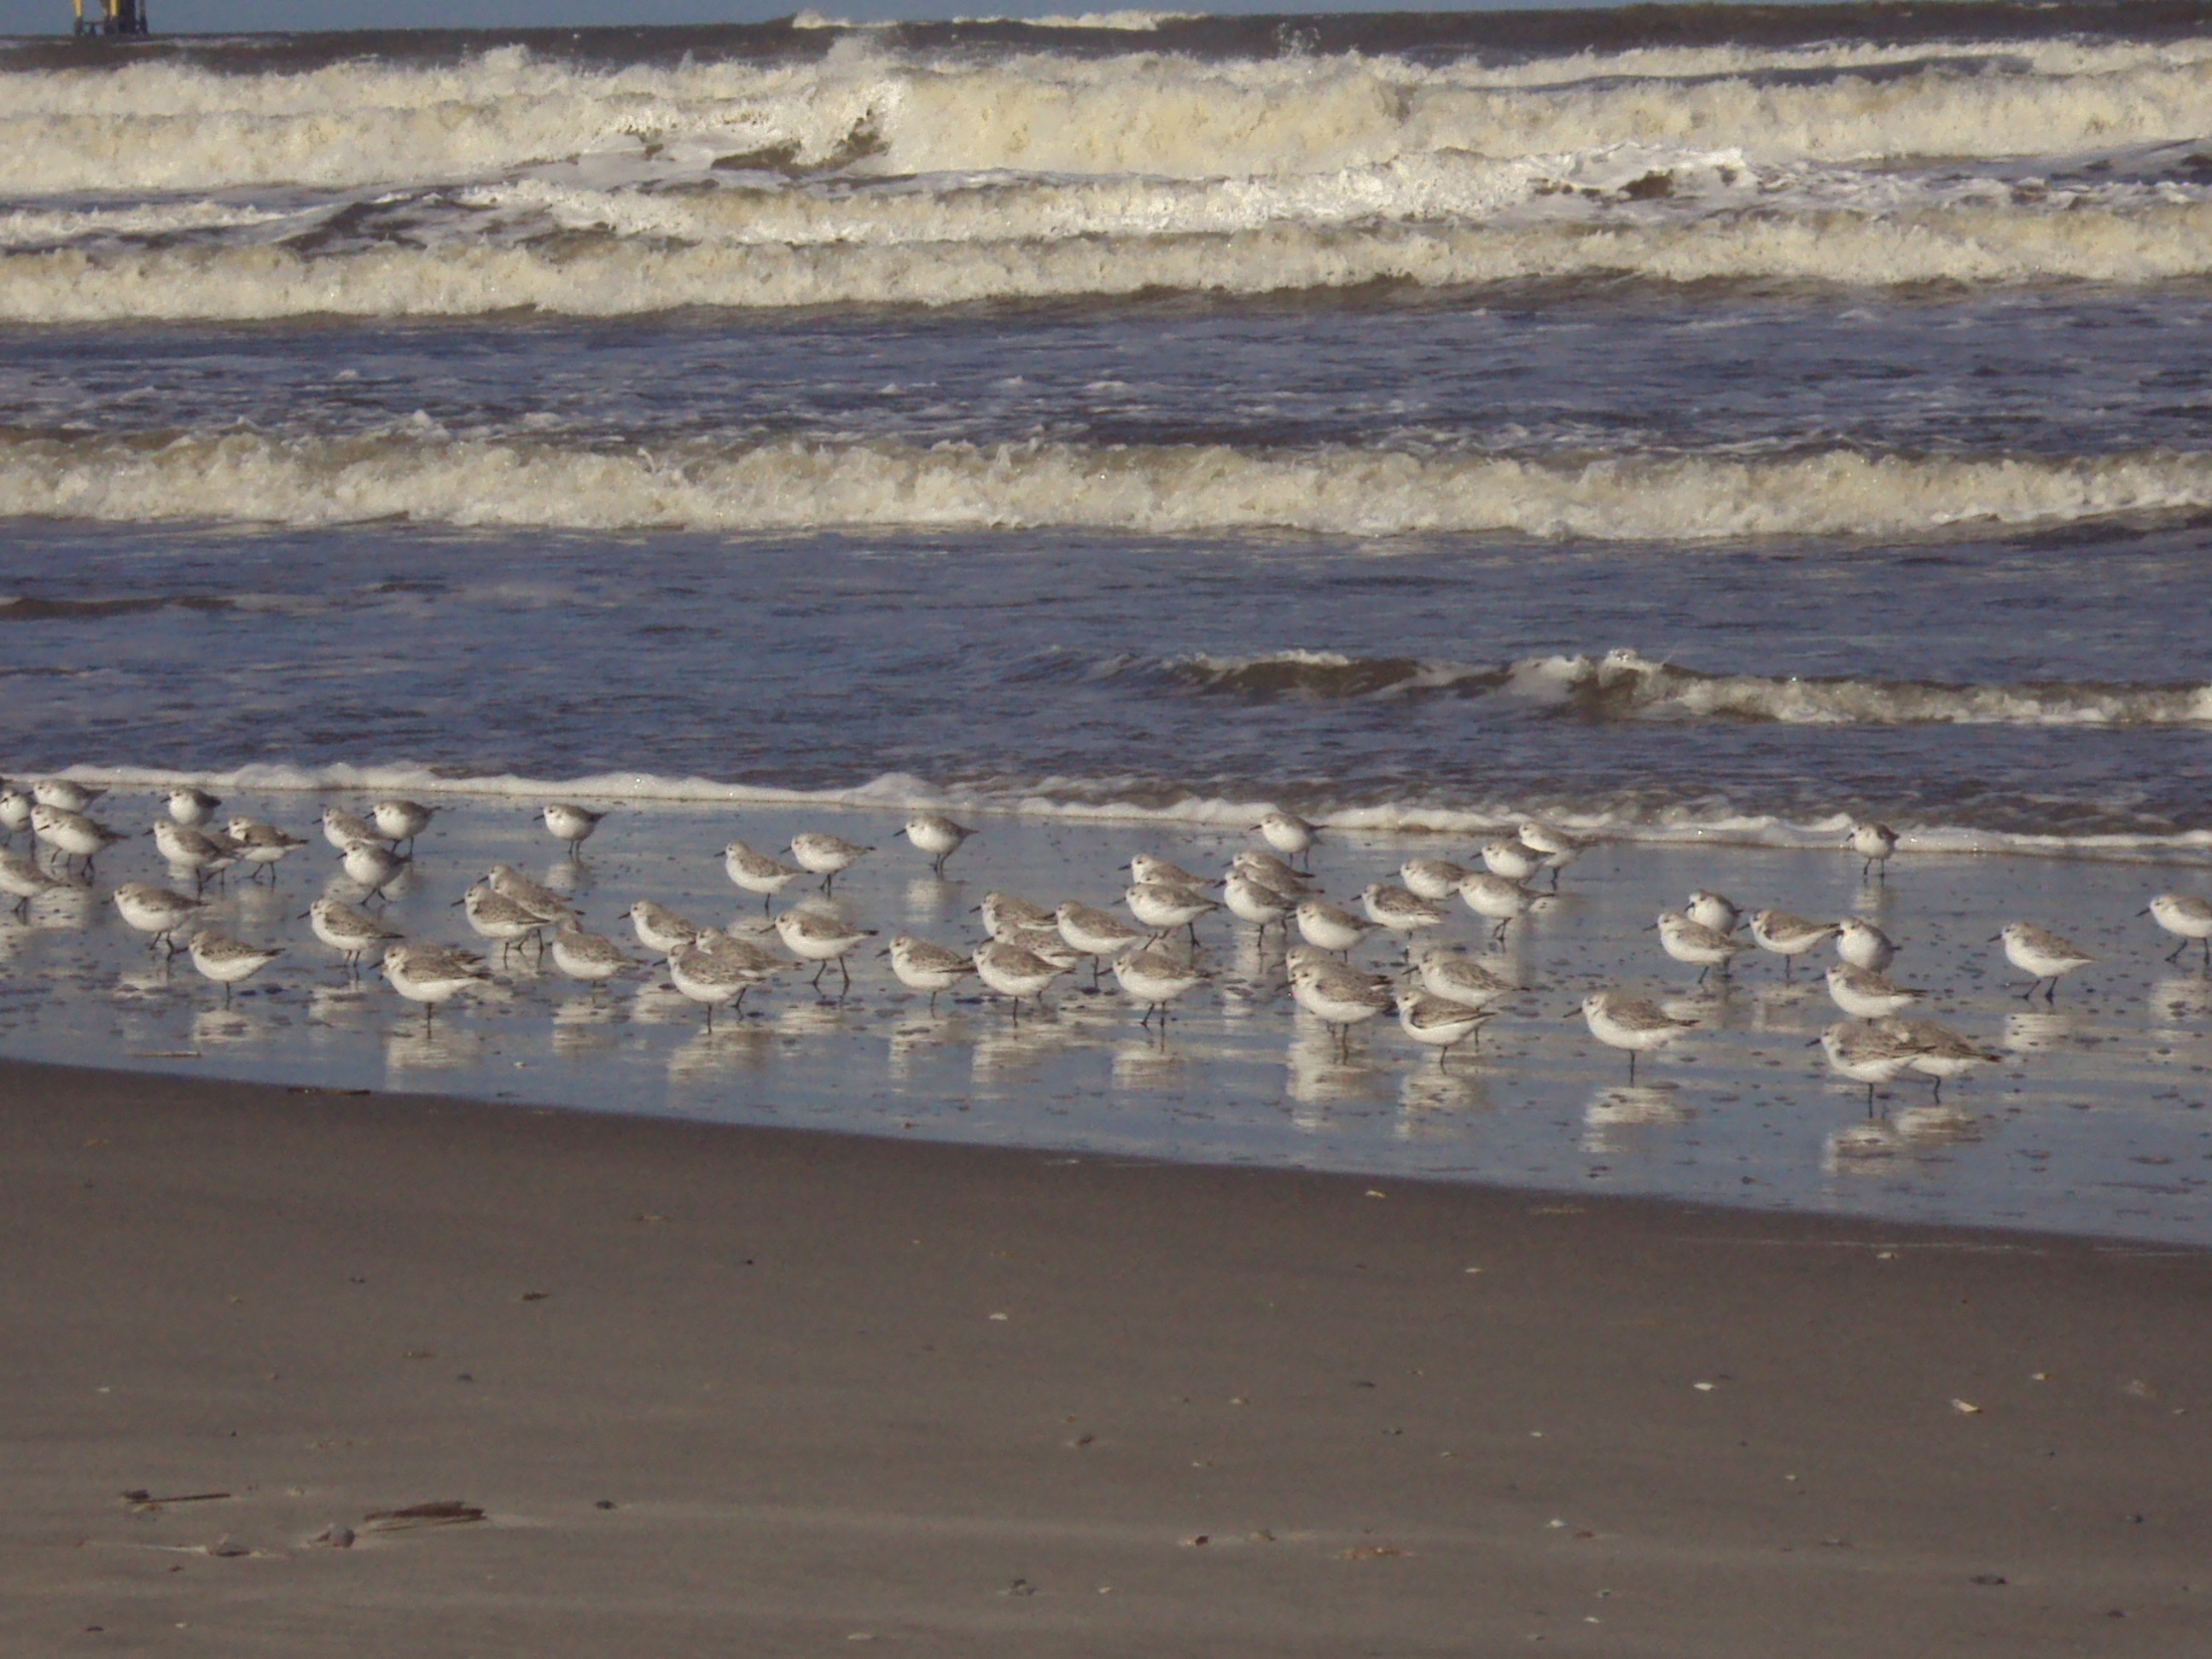
beach, sea, sand, wood, wave, wall, coastline, reflection, material, ameland, beautiful beach